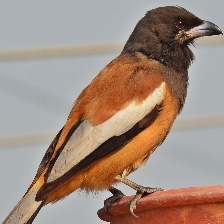
Species: RUFOUS TREPE
Scientific name: DENDROCITTA VAGABUNDA